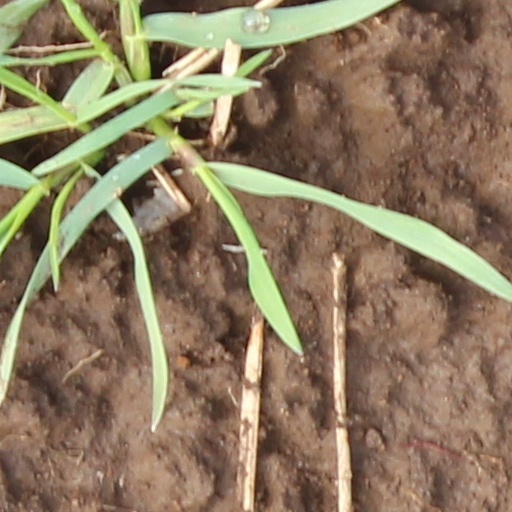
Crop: wheat